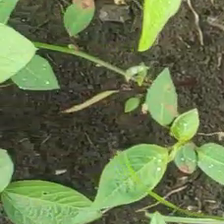
Weed species: Moti_dudhi(Euphorbia_geneculata_L)